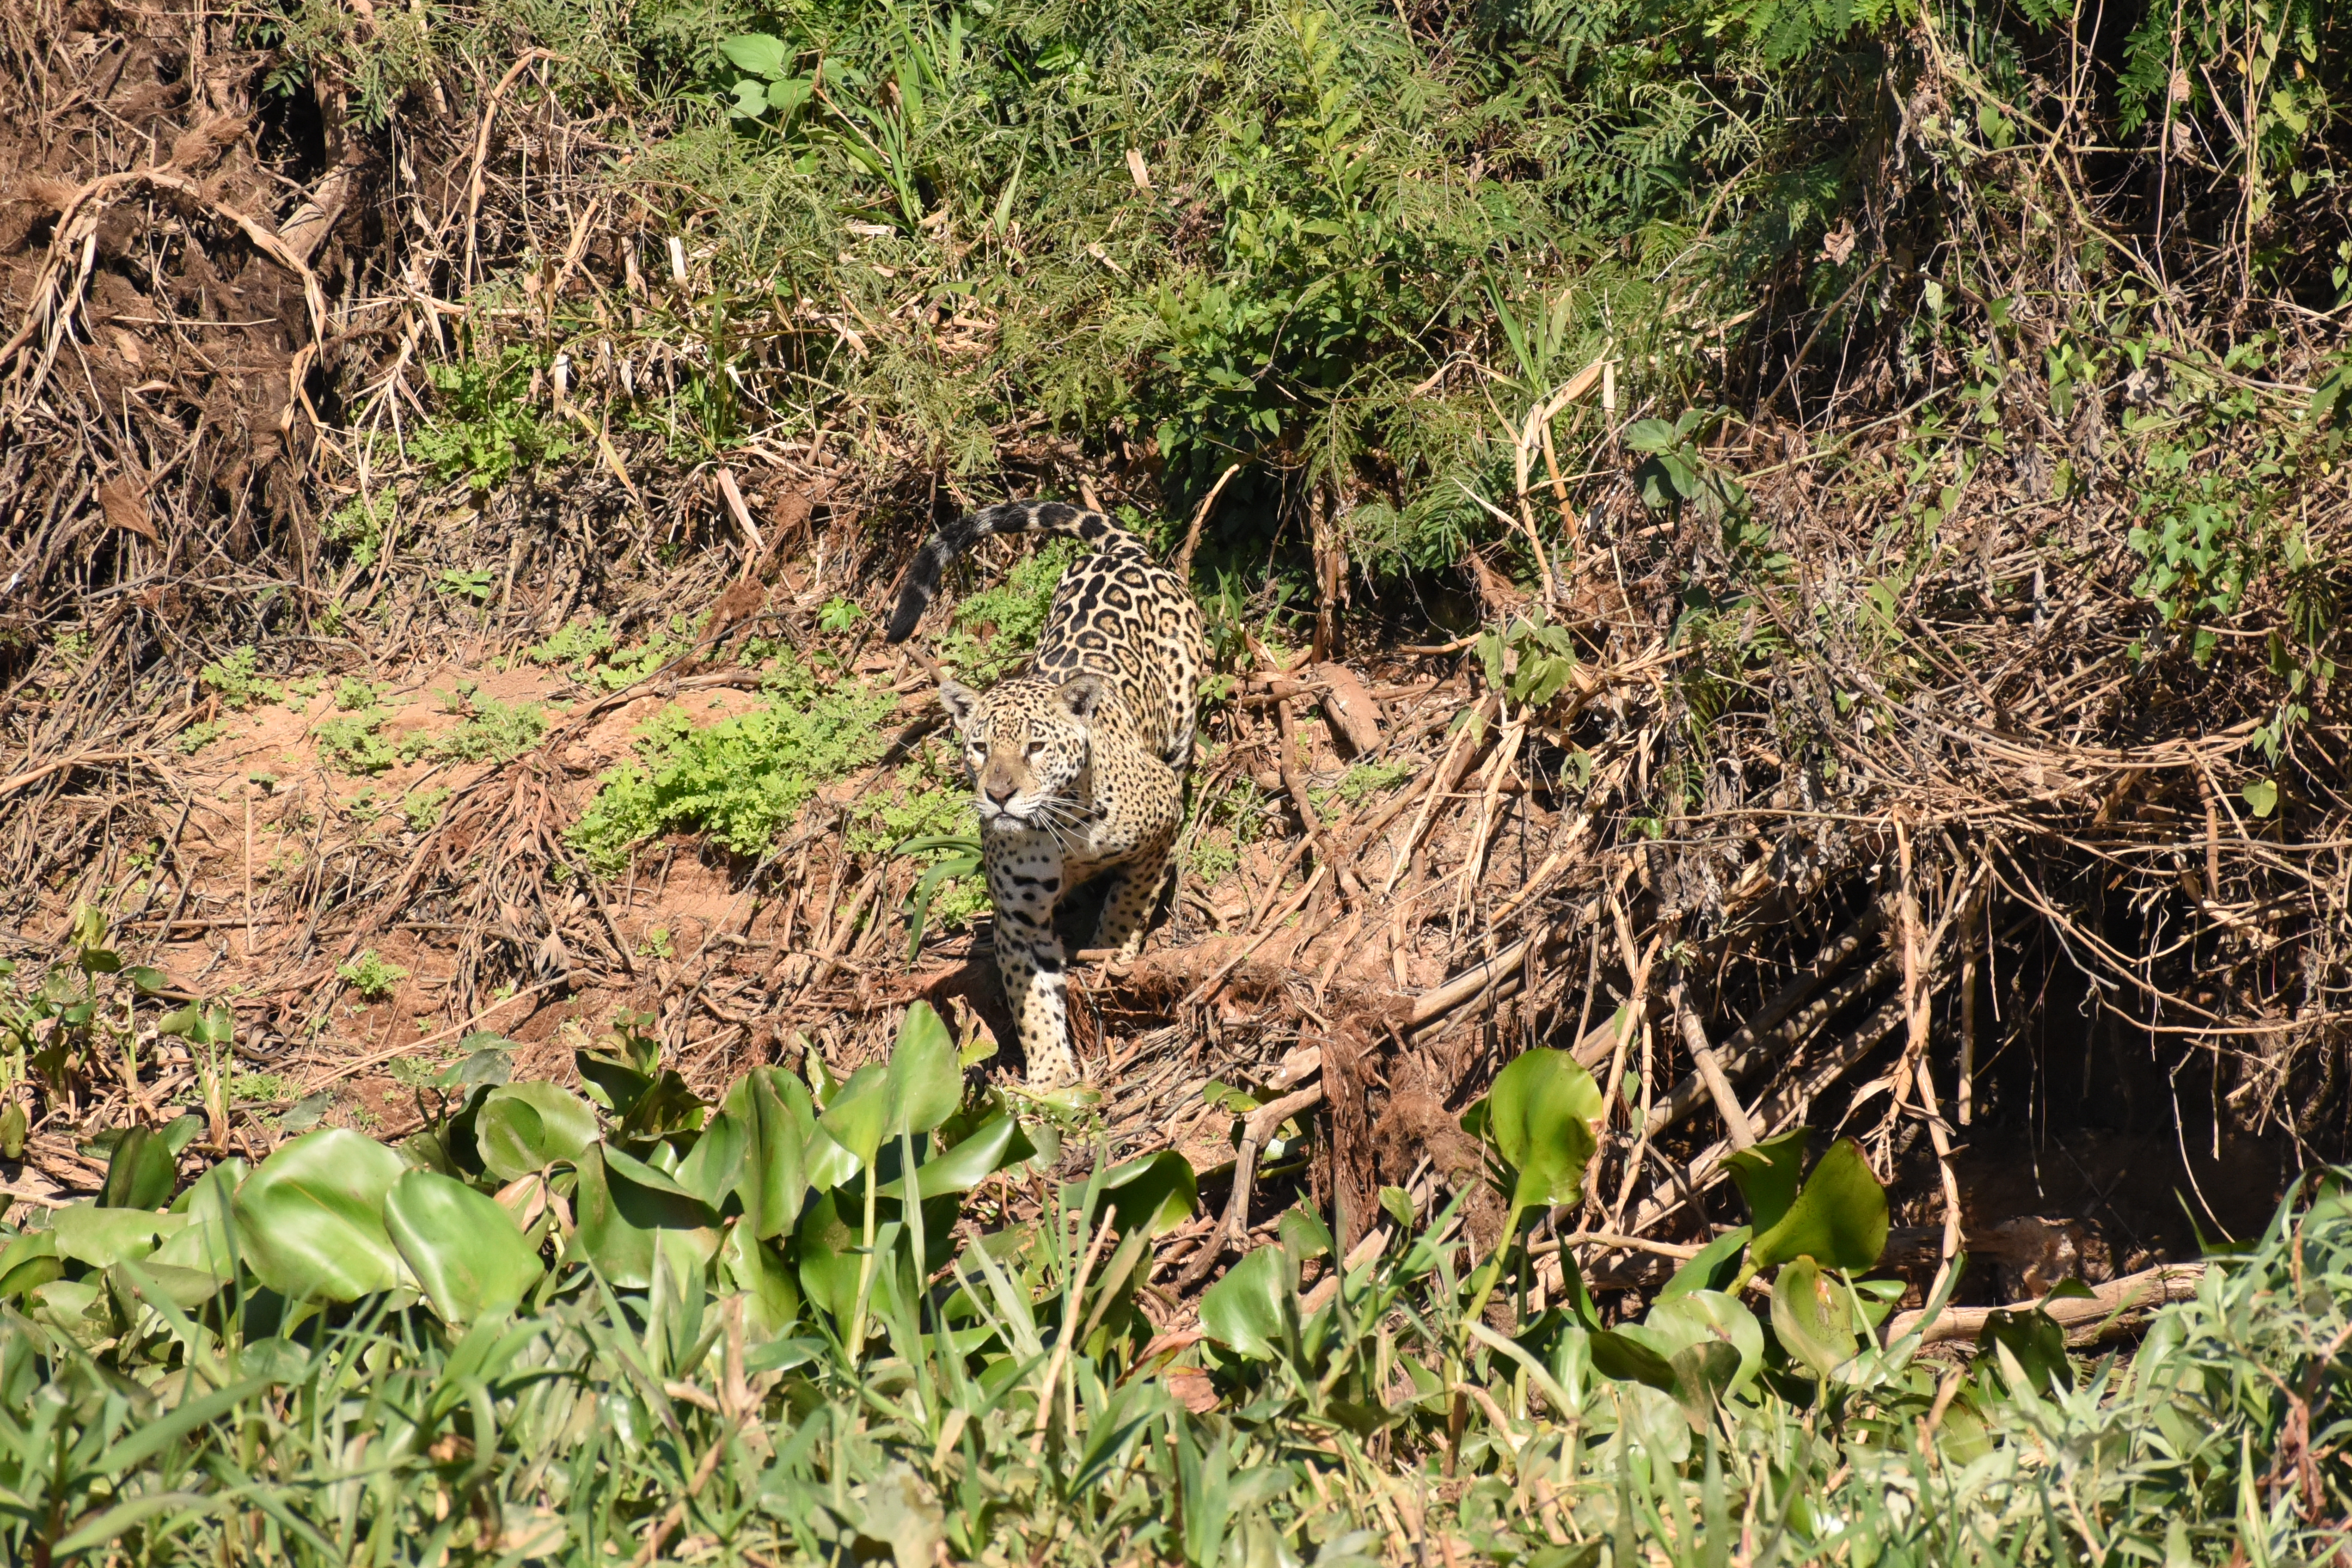
Jaguar: Marcela